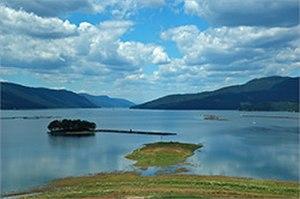
Dospat est une ville du sud de la Bulgarie, dans les Rhodopes, près du lac de barrage de Dospat. Elle est située dans l'oblast de Smoljan et est le centre administratif de l'obchtina de Dospat.